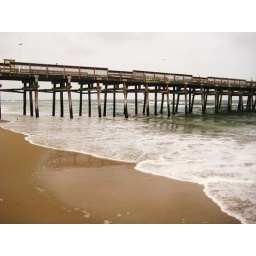
i spy... a person dressed in yellow